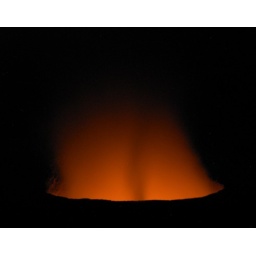
This vent in the crater floor of Halemaumau glows at night from the lava lake some 500 feet below.